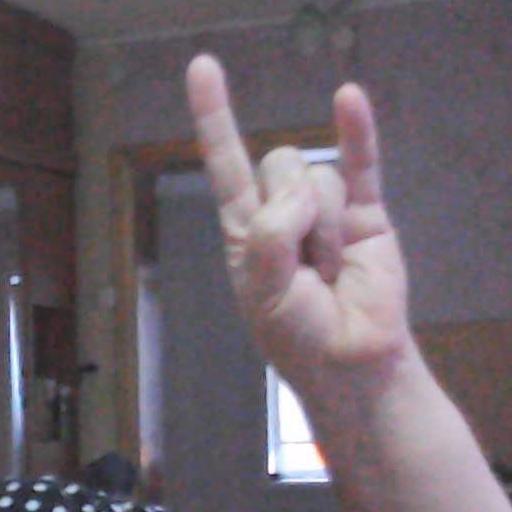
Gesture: rock